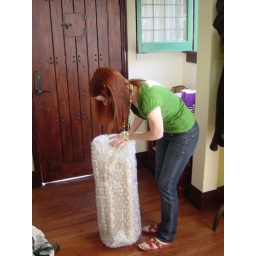
Setting the table on the floor, I see that it matches the bag on the floor near it, definitely into this! Thanks Brad!